Kalju Komissarov

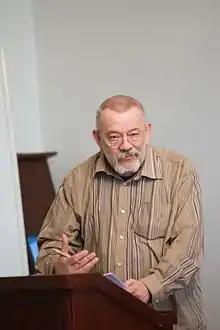
Kalju Komissarov in 2007

Kalju Komissarov (8 March 1946 Võru – 6 March 2017) was an Estonian actor, theatre and film director, and theatre pedagogue.